USS F-4

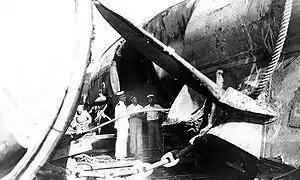
U.S. Navy inspectors examining the implosion hole in "F-4"s port side in drydock at Honolulu, late August or early September 1915. Note that the submarine is upside down in the drydock, in the position she was found on the ocean bottom.

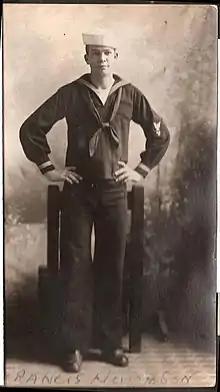
Francis Hughson, Crew Member

USS "F-4" (SS-23) was a United States Navy F-class submarine. She originally was named "Skate", making her the first ship of the United States Navy named for the skate, but was renamed while under construction. Commissioned in 1913, she operated in the Pacific Ocean until she sank accidentally in 1915, the first commissioned submarine of the U.S. Navy to be lost at sea.